Architectural icon

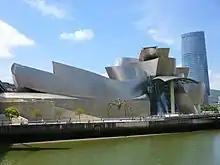
The Guggenheim Museum Bilbao

Jürgen Tietz, who in the "Neuen Zürcher Zeitung" critically examines the urge for ever new architectural symbols triggered by the so-called "Bilbao effect" of Frank O. Gehry's Guggenheim Museum in the Basque Bilbao, also takes up the fact that you have to see a building yourself. First this fashion wave reached the metropolises before it reached the smaller cities, because the more distinctive a building is, the better it can be marketed. Well-known buildings ensure that individual locations are immediately recognizable: The Eiffel Tower stands for Paris and the Parthenon for Athens.